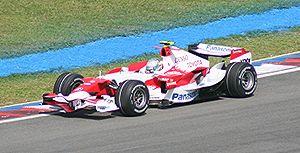
Le Grand Prix de Malaisie 2007, disputé sur le Circuit international de Sepang le 8 avril 2007 est la 770ᵉ course de l'histoire du championnat du monde de Formule 1 courue depuis 1950 et la seconde épreuve du championnat 2007.